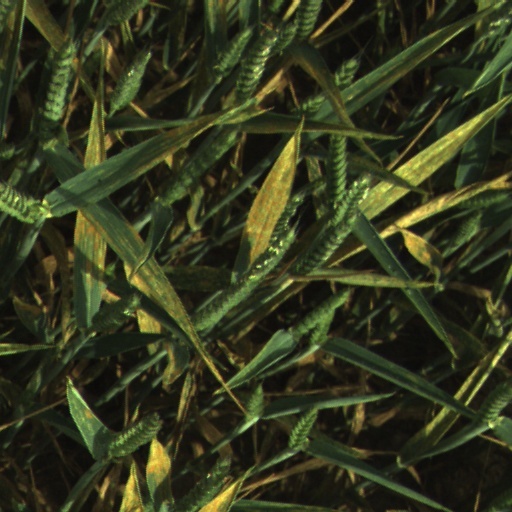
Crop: wheat